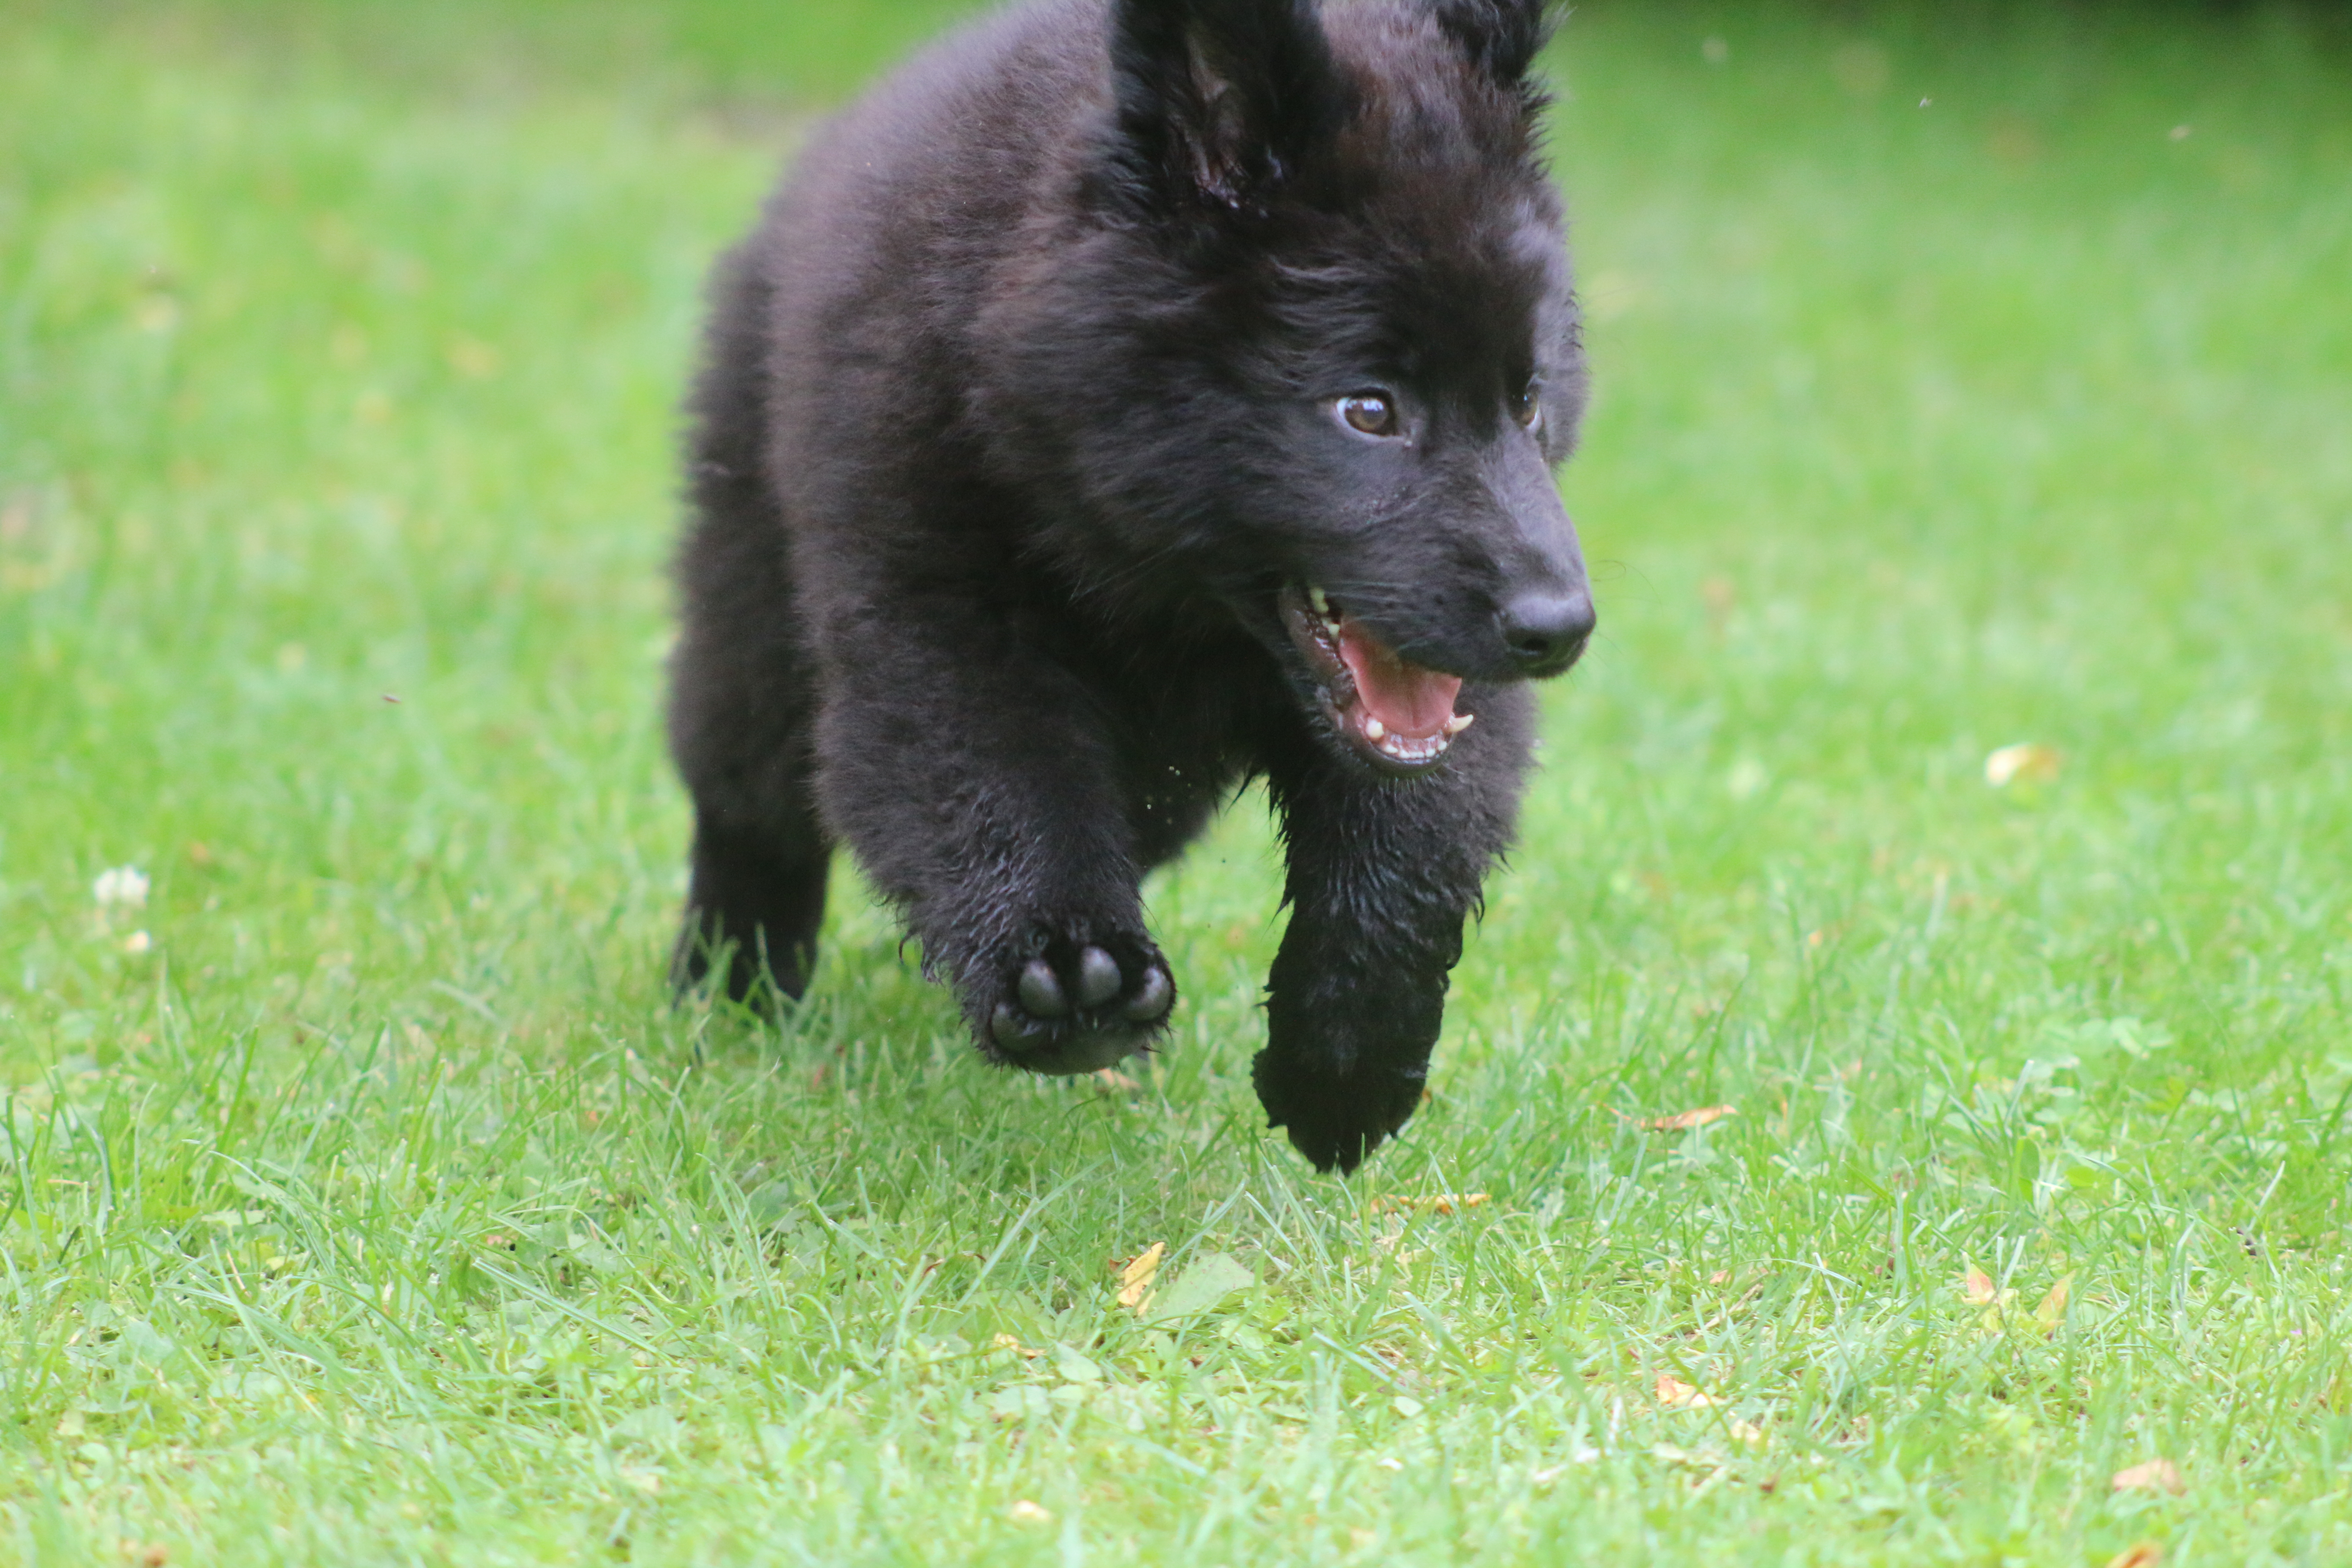
animals, dog, dog like mammal, dog breed, dog breed group, old german shepherd dog, tervuren, schipperke, belgian shepherd, shiloh shepherd dog, grass, snout, groenendael, kunming wolfdog, karelian bear dog, rare breed dog, carnivoran